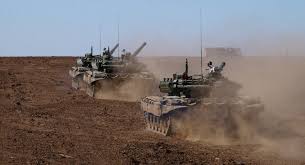
Label: T-90